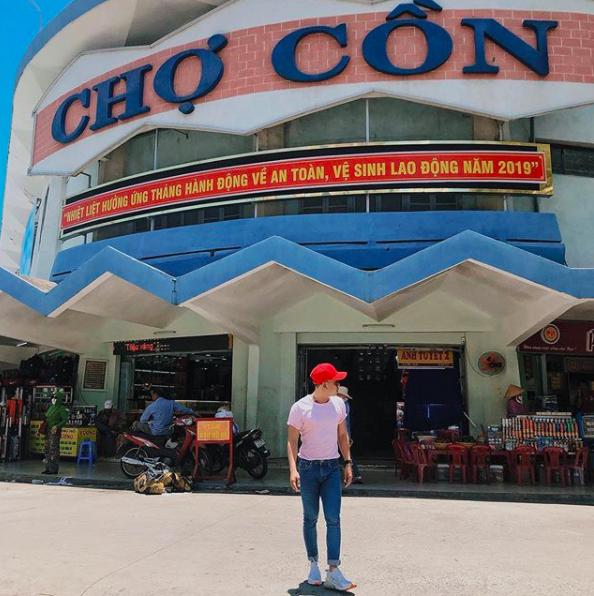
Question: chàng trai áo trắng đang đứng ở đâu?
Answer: chàng trai đang đứng trước khu chợ cồn